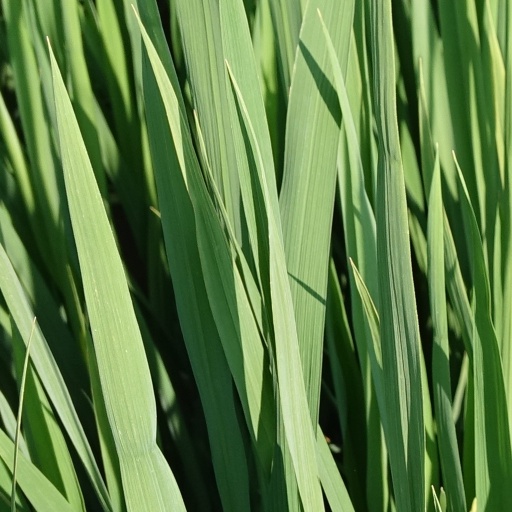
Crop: rice